Tresillo (rhythm)

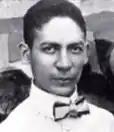
Jelly Roll Morton

Early New Orleans jazz bands had habaneras in their repertoire and the tresillo/habanera was a rhythmic staple of jazz at the turn of the 20th century. For example, "St. Louis Blues" (1914) by W.C. Handy has a tresillo bass line. Jelly Roll Morton considered the tresillo/habanera (which he called the "Spanish tinge") to be an essential ingredient of jazz. Morton stated, "Now in one of my earliest tunes, "New Orleans Blues", you can notice the Spanish tinge. In fact, if you can't manage to put tinges of Spanish in your tunes, you will never be able to get the right seasoning, I call it, for jazz." An excerpt of "New Orleans Blues" is shown below. In the excerpt, the left hand plays the tresillo rhythm, while the right hand plays variations on cinquillo.